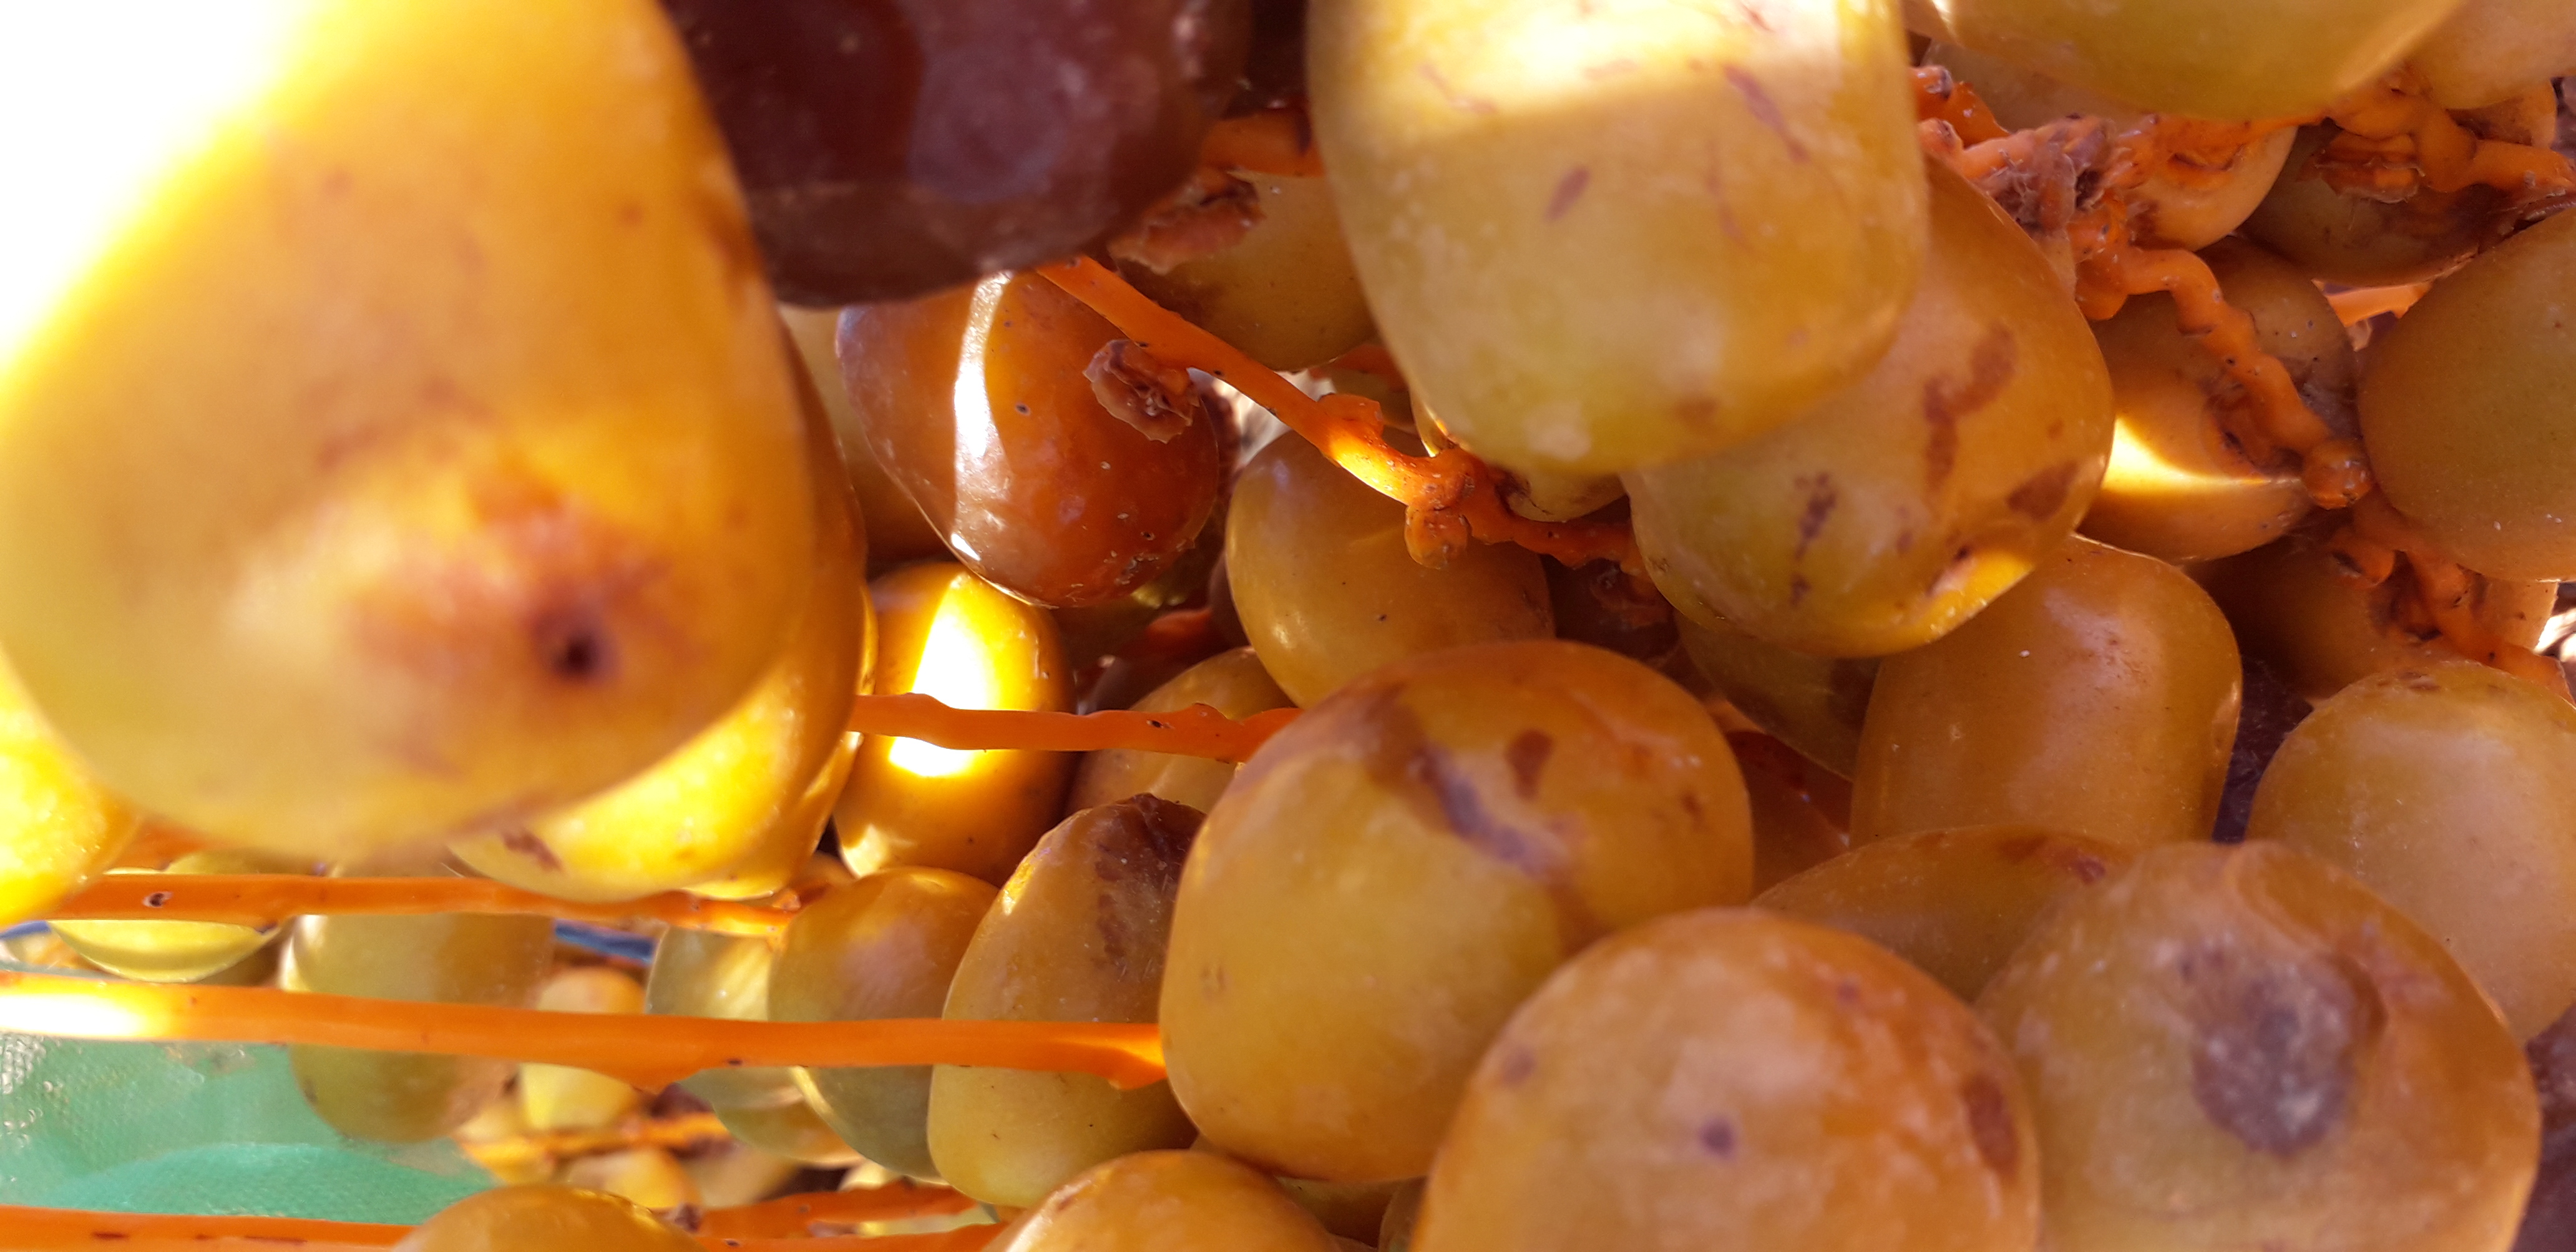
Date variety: Boufagous